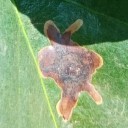
Label: Miner